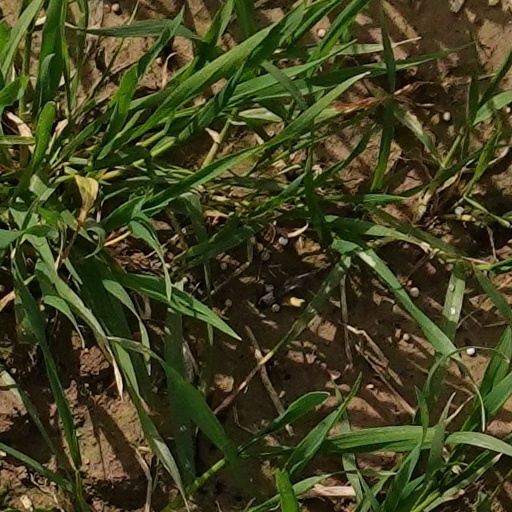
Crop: wheat